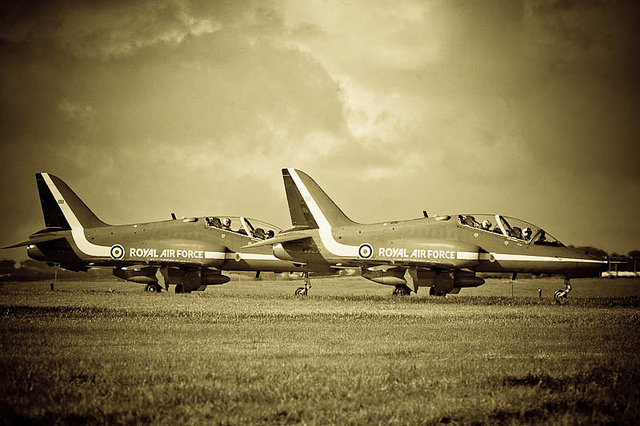
user: Given an image and a question. Answer the question in a short answer. Question: Which military department is in this photo? Short Answer:
assistant: air force